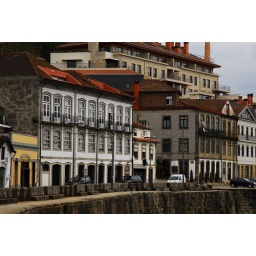
Porto - houses by the river